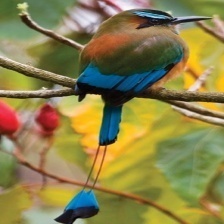
Species: TURQUOISE MOTMOT
Scientific name: EUMOMOTA SUPERCILIOSA